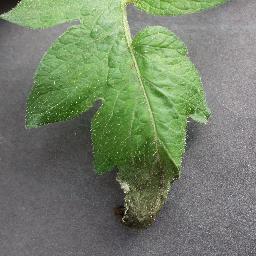
Label: Tomato___Late_blight